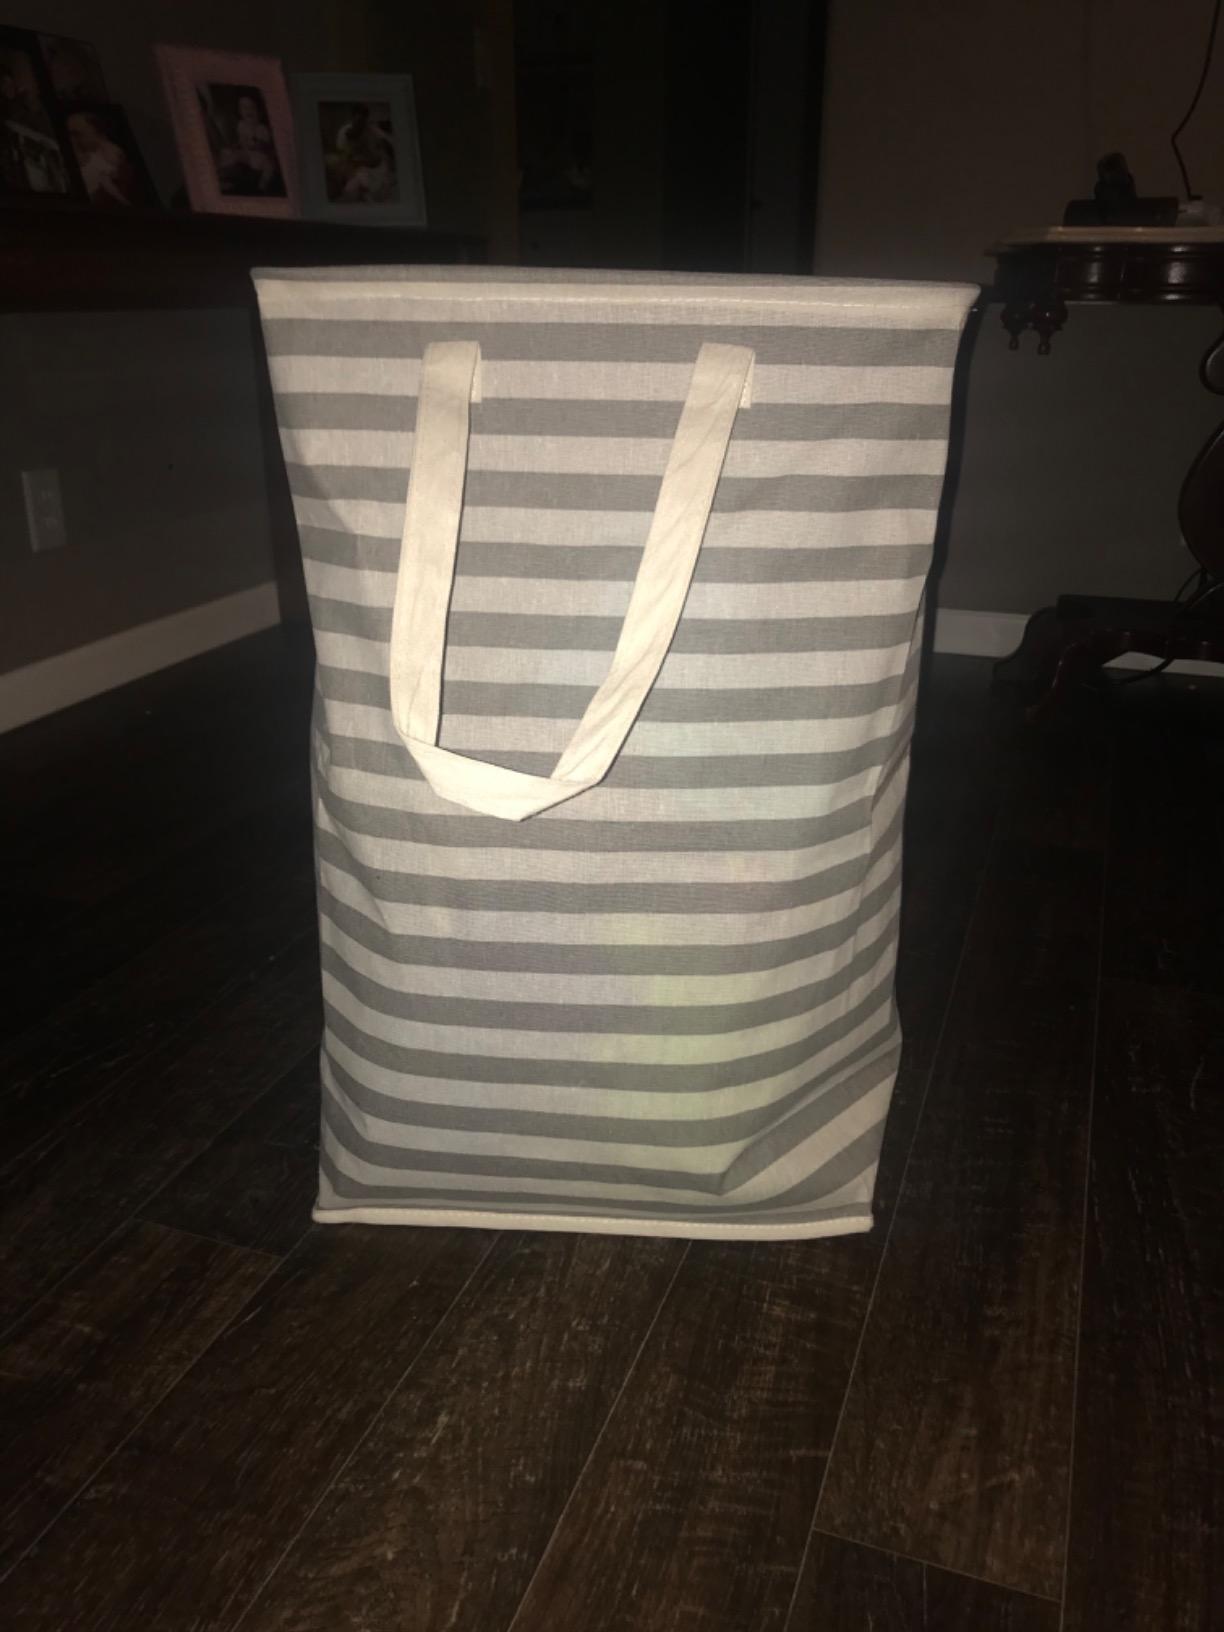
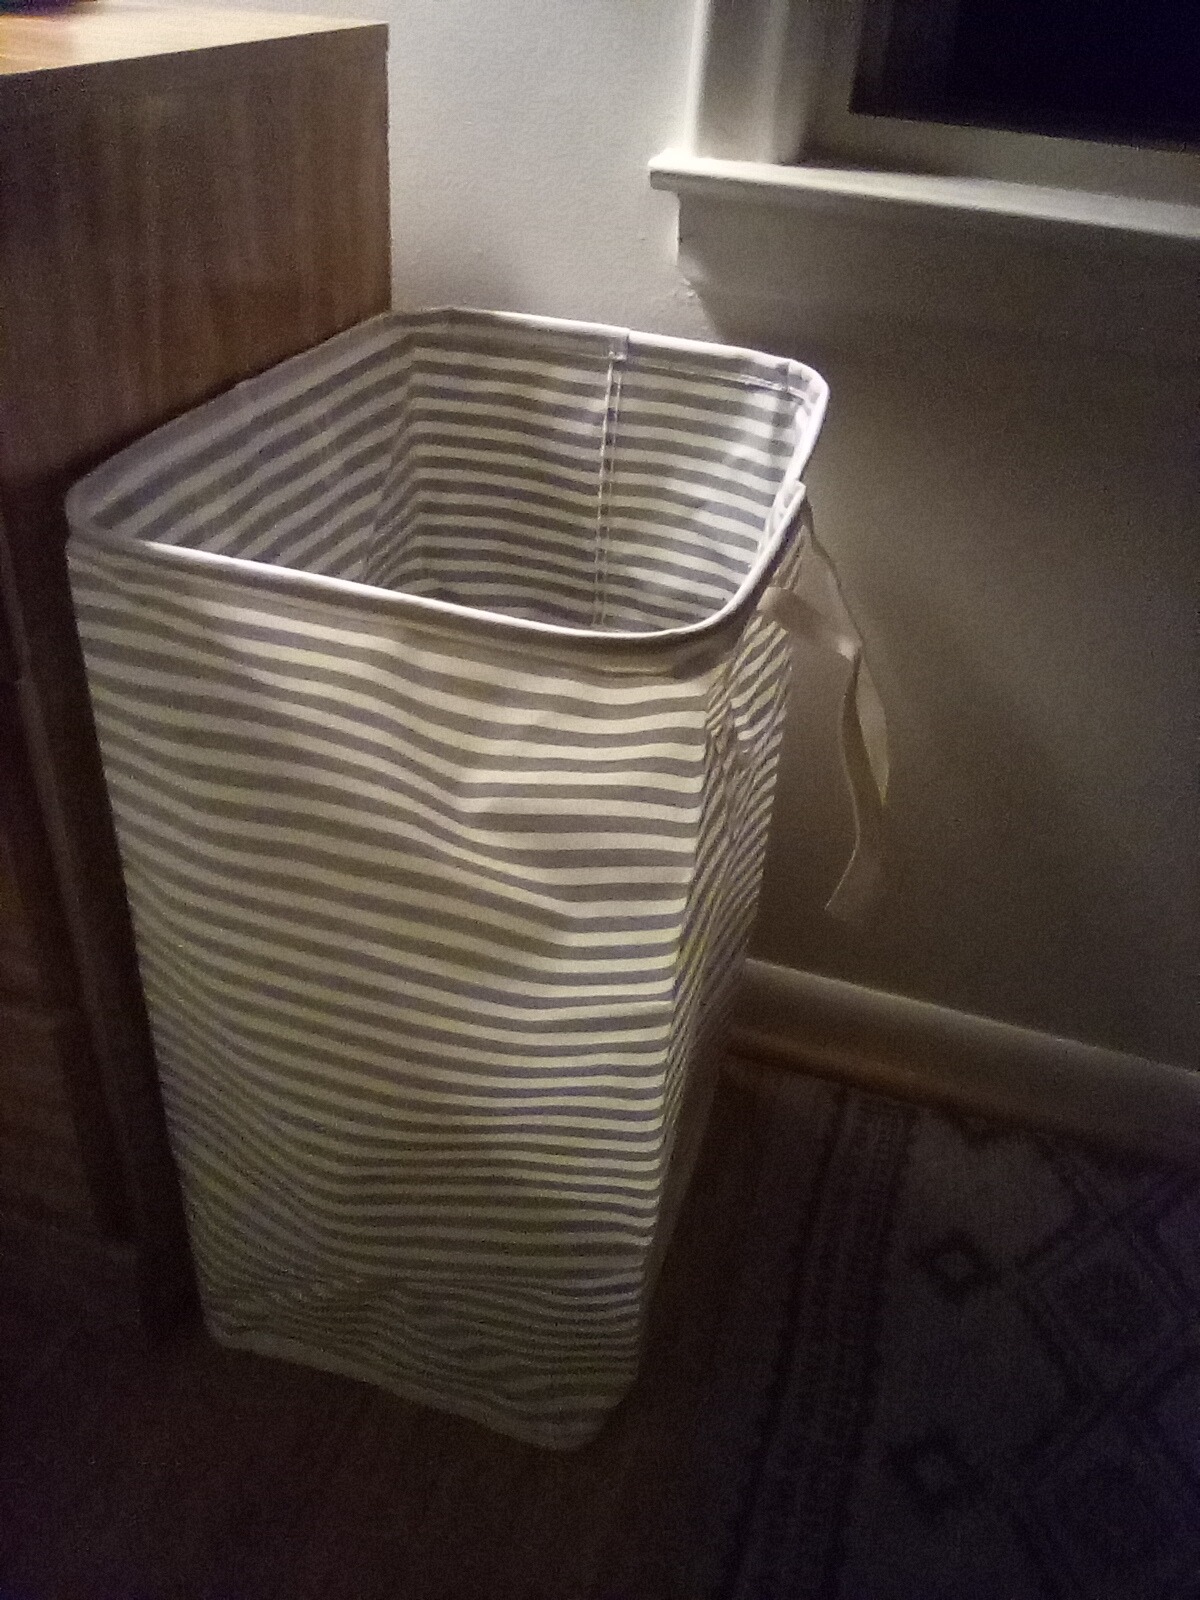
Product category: items_hamper
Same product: no